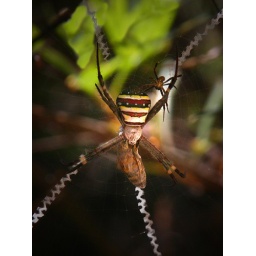
A smaller male can be seen in this image taking advantage while the female is occupied.